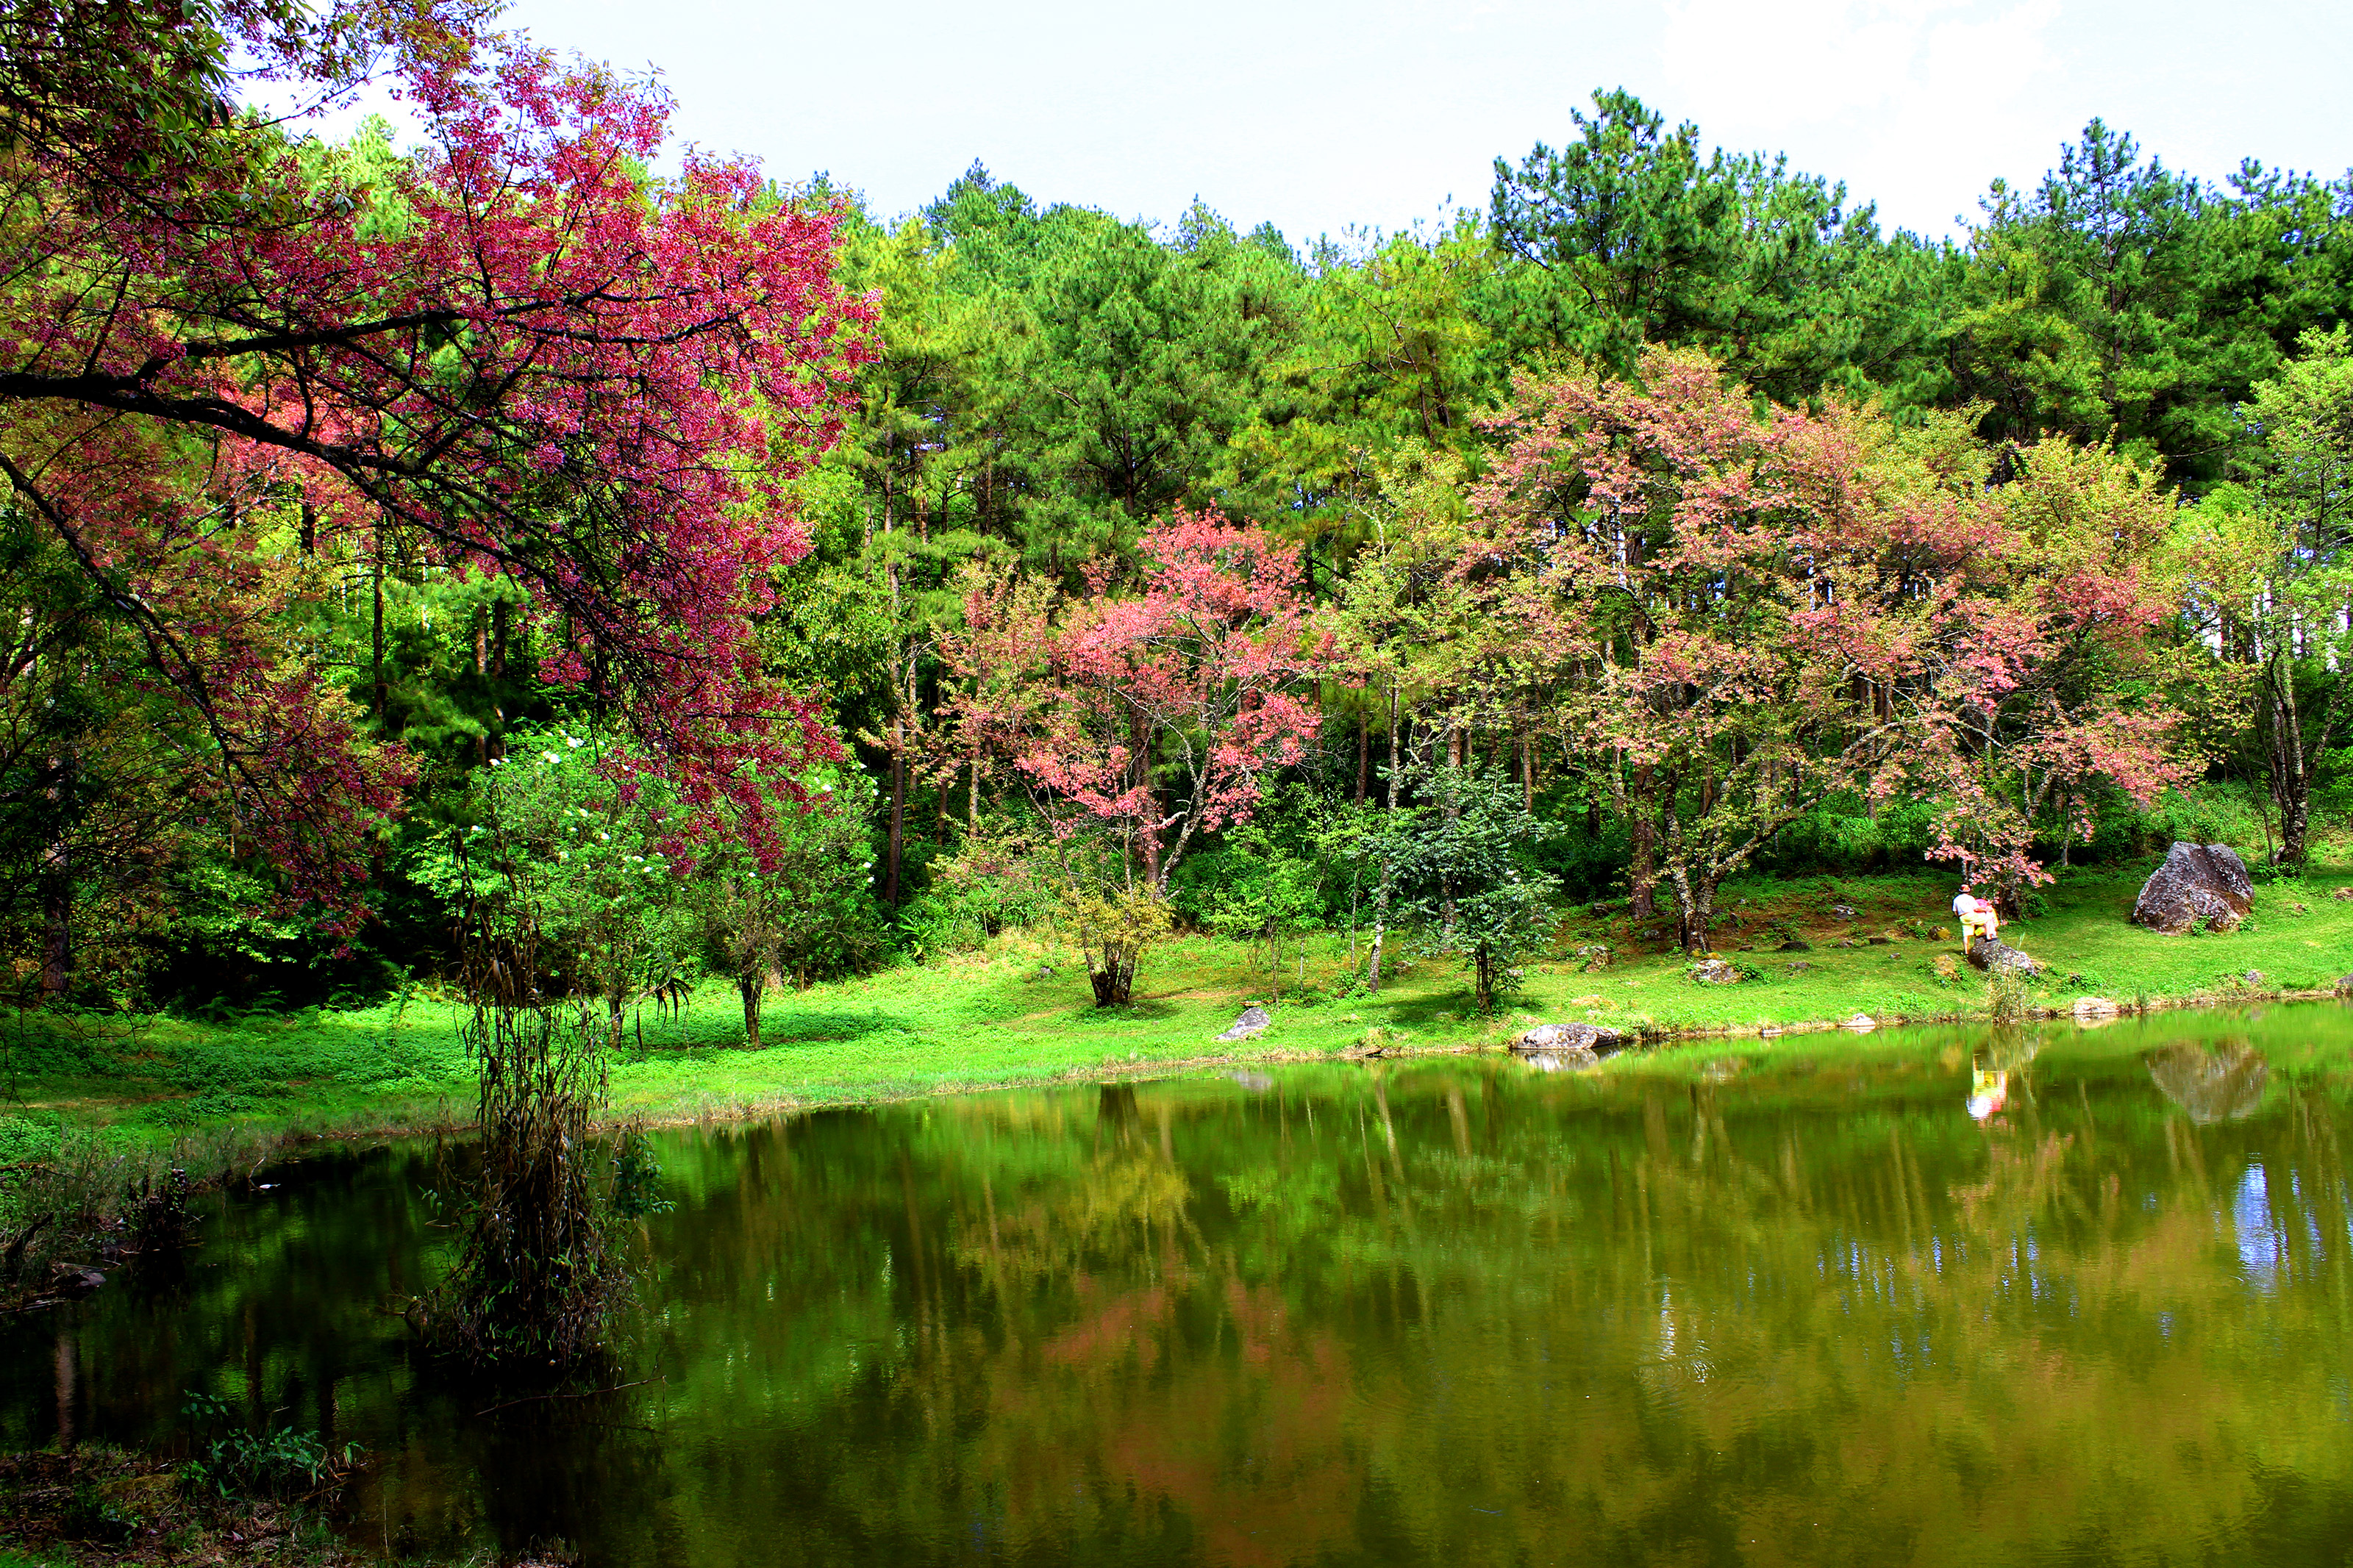
tree, nature, sakura, beautiful, pink, cherry, season, flower, spring, blooming, petal, thailand, branch, blossom, plant, natural, background, scene, bloom, garden, outdoors, thai, flora, botany, landscape, floral, beauty, blossoming, park, chiang mai, natural landscape, reflection, green, pond, vegetation, water, natural environment, leaf, woody plant, bank, nature reserve, wilderness, botanical garden, lake, grass, bayou, theatrical scenery, river, lacustrine plain, forest, riparian forest, watercourse, shrub, autumn, wildlife, leisure, national park, state park, woodland, wetland, water lily